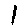
Label: 1